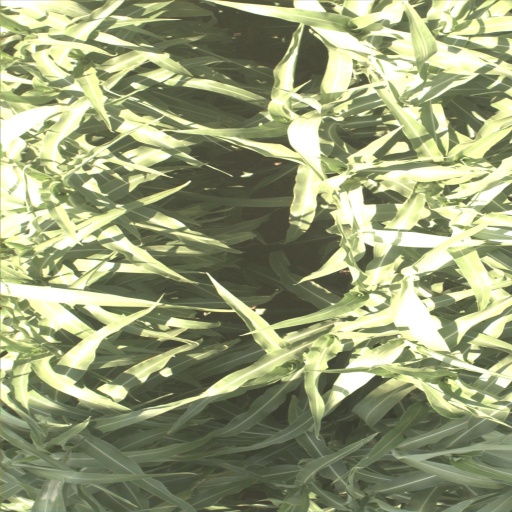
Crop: sorghum